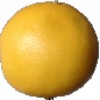
Label: white_grapefruit